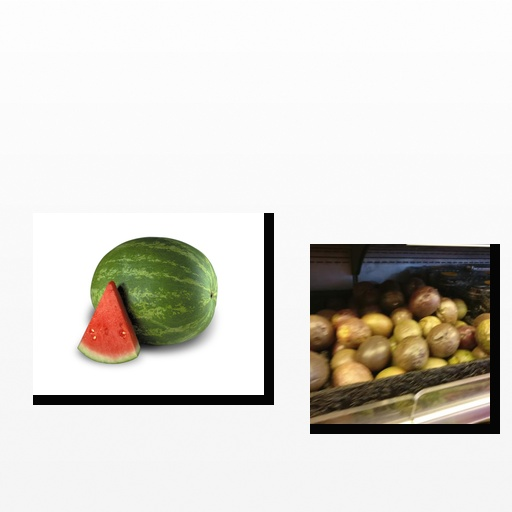
Food items: passion_fruit, watermelon